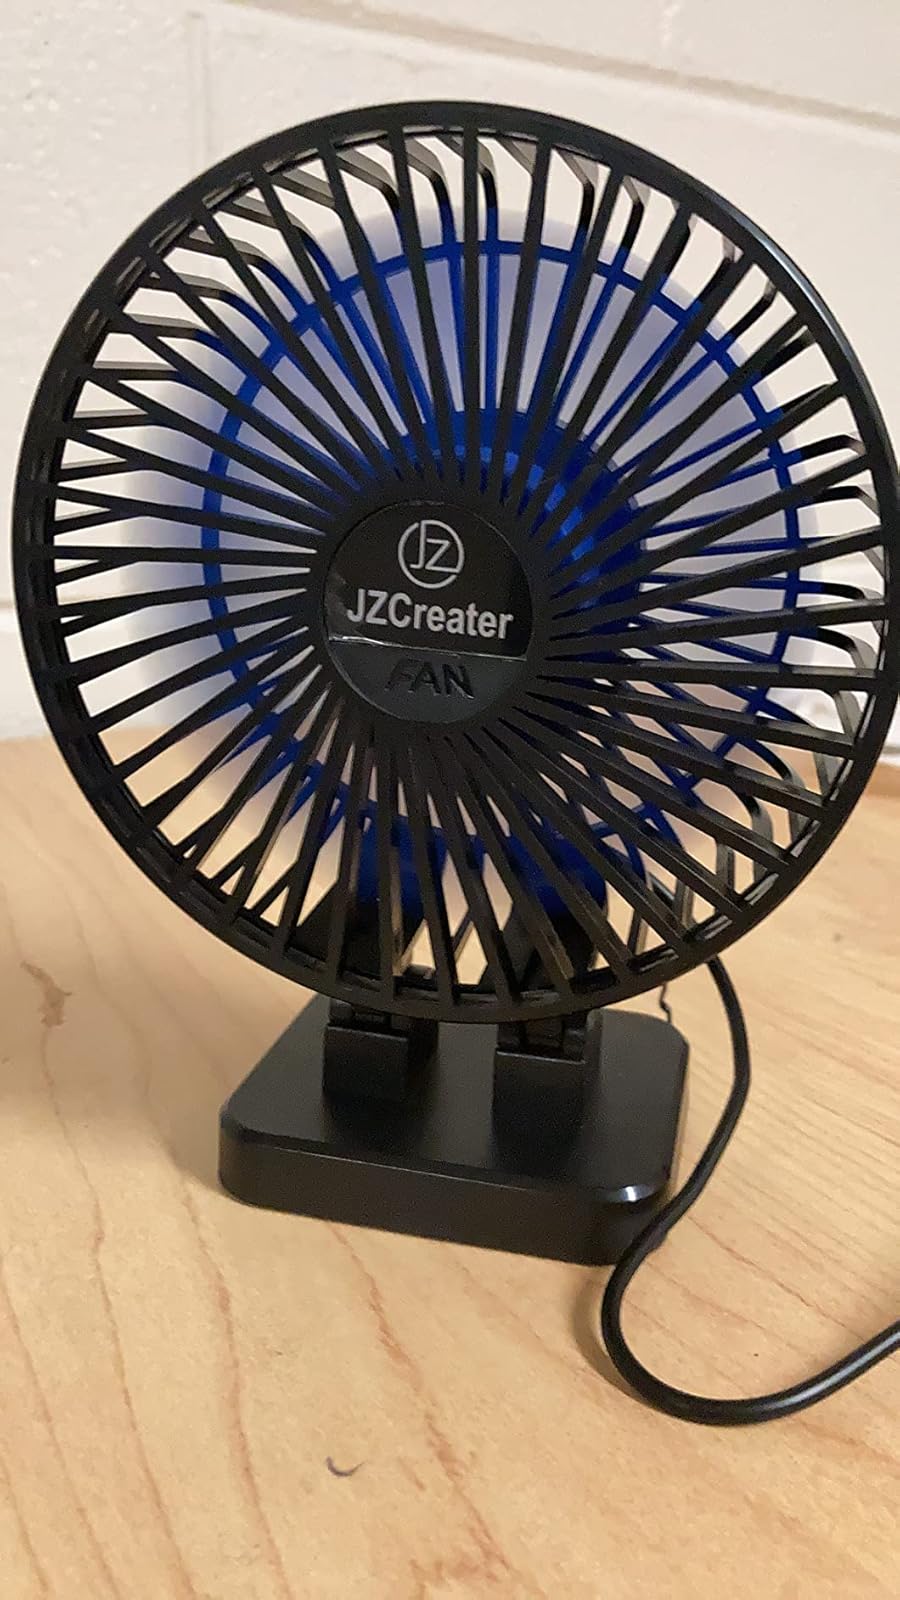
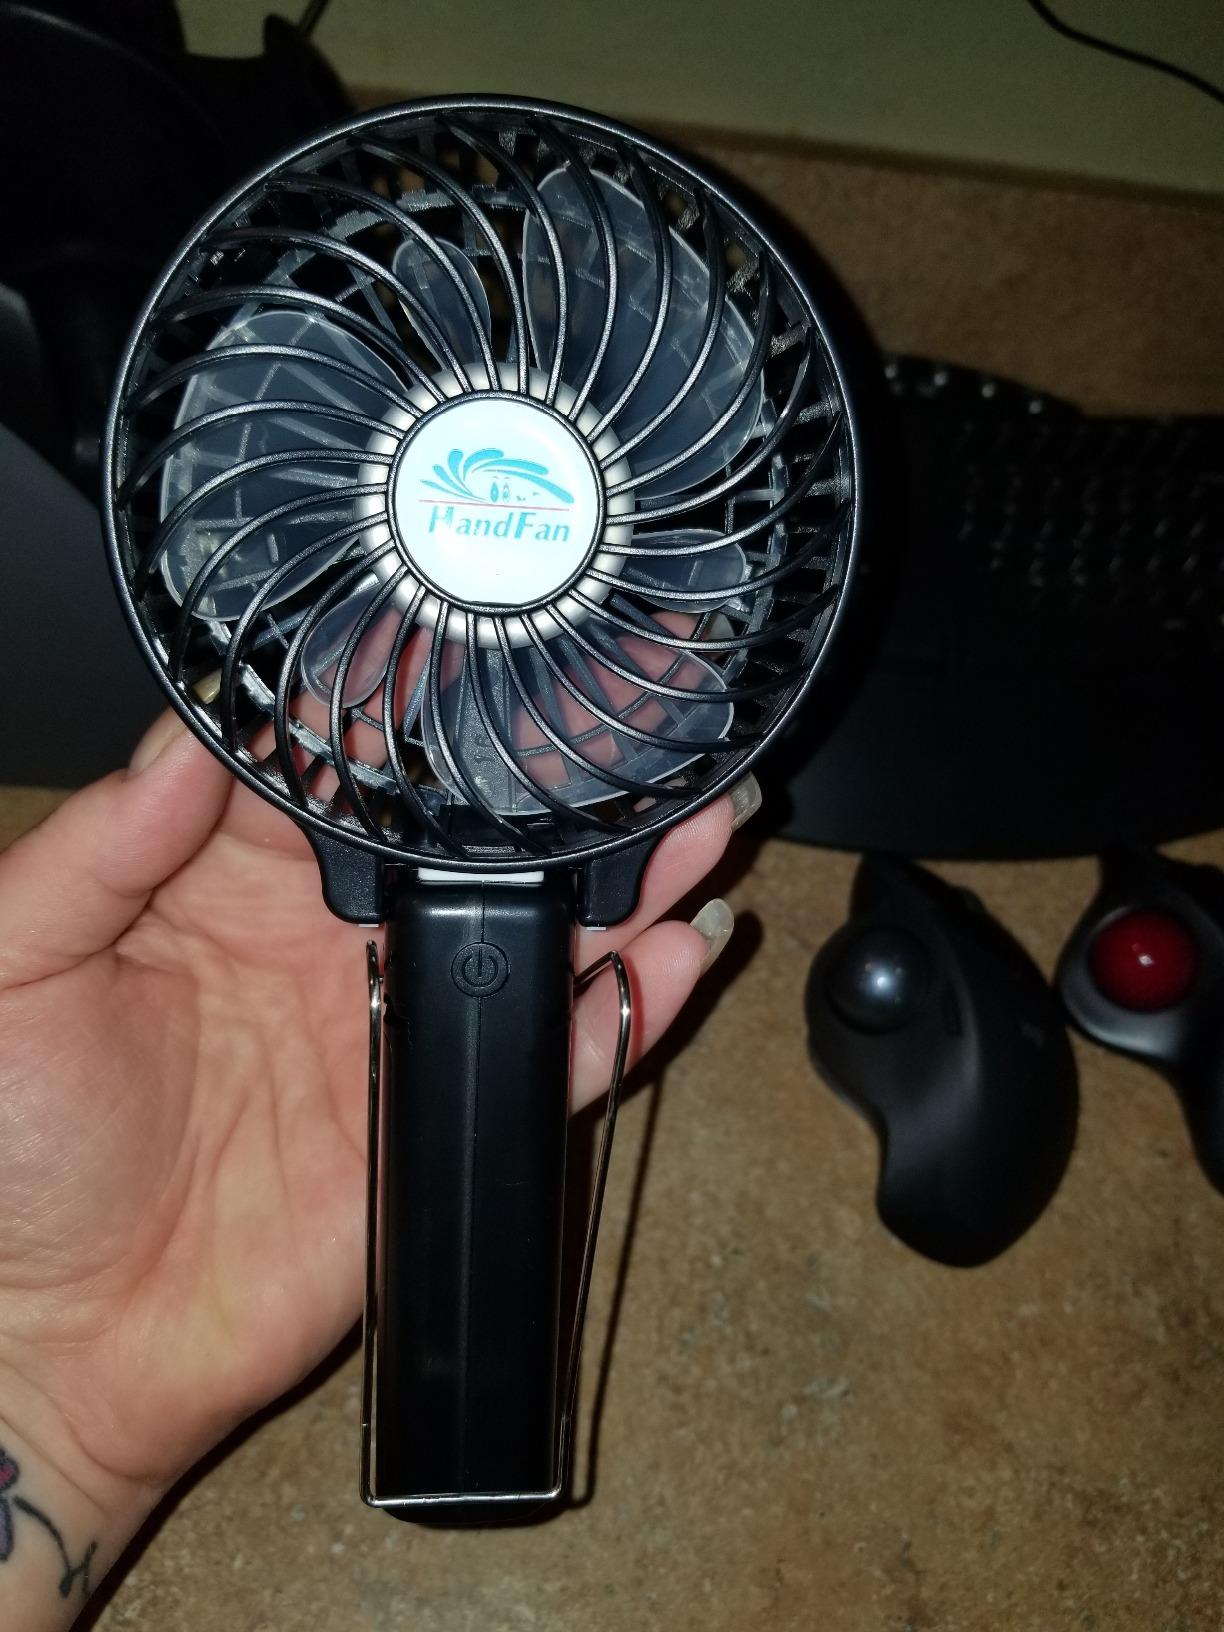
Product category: fan
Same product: no